P wave (electrocardiography)

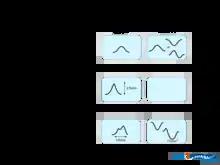
P-wave changes in left and right atrial hypertrophy

Bifid P waves (known as "P mitrale") indicate left-atrial abnormality - e.g. dilatation or hypertrophy.